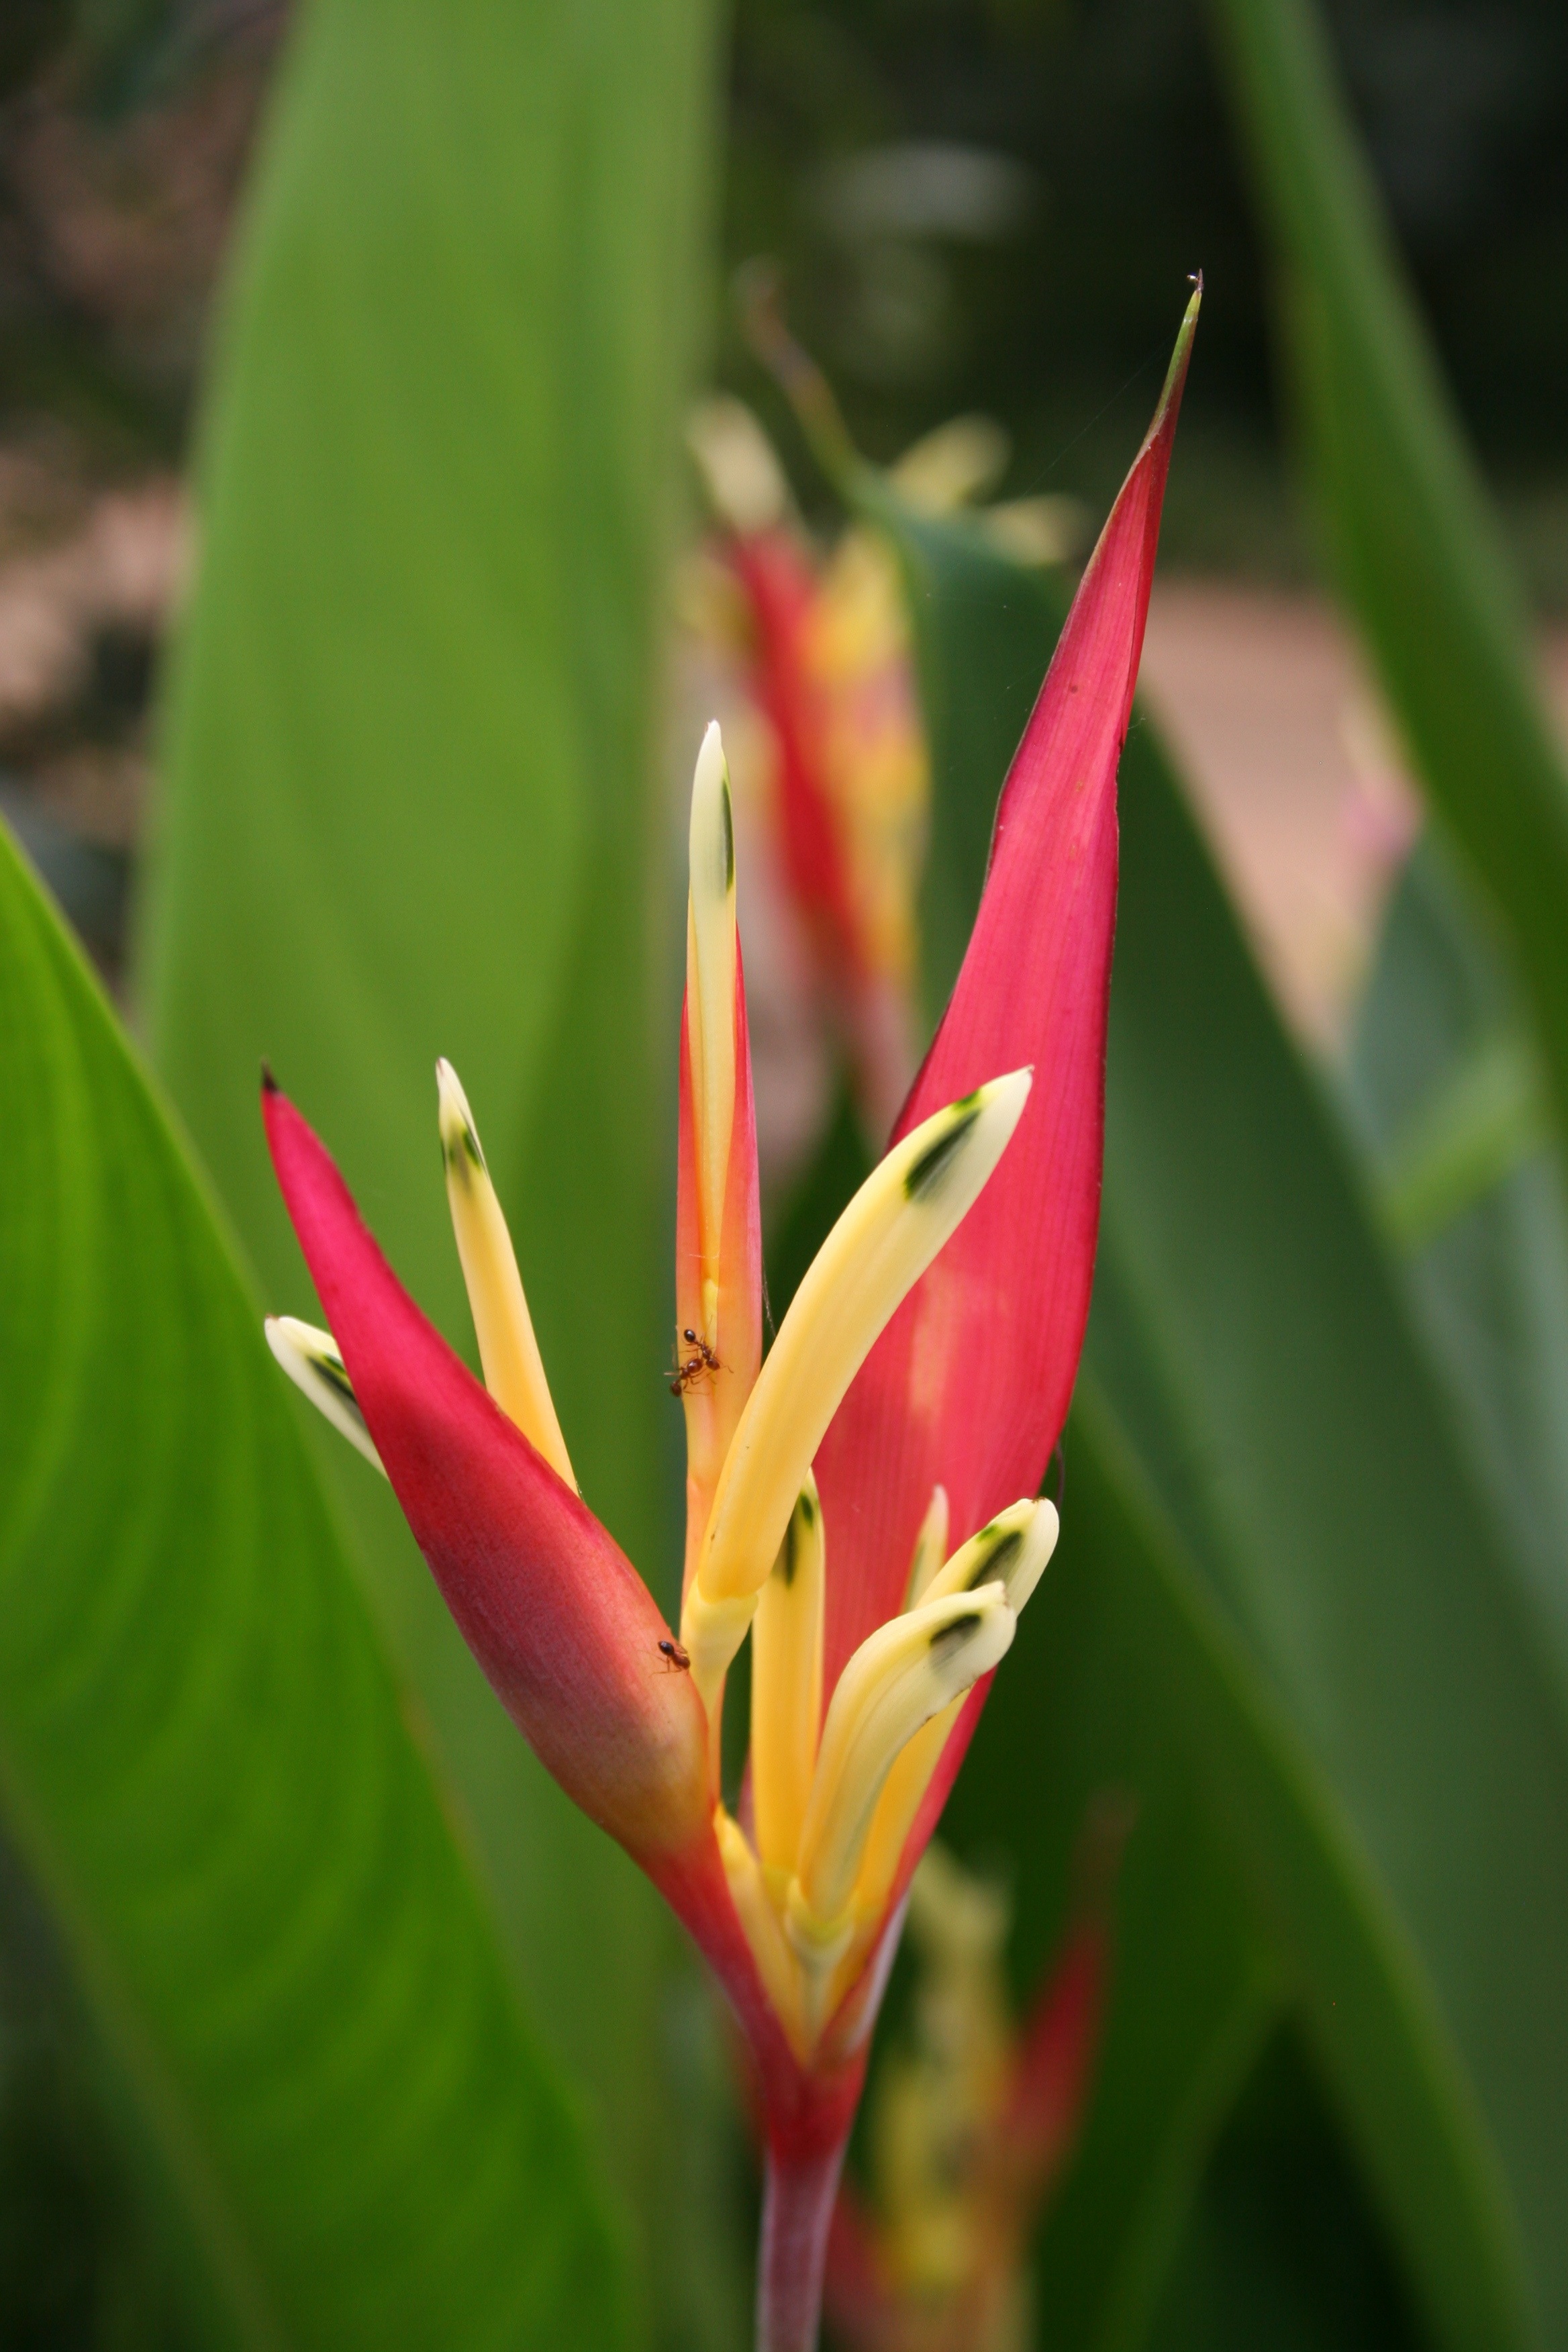
landscape, nature, plant, leaf, flower, petal, green, botany, garden, flora, wildflower, flowers, displays, heliconia, macro photography, flowering plant, canna lily, plant stem, land plant, canna family